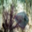
Label: ray